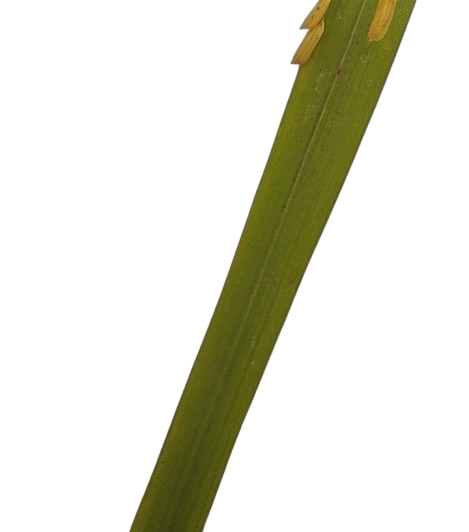
Label: Healthy